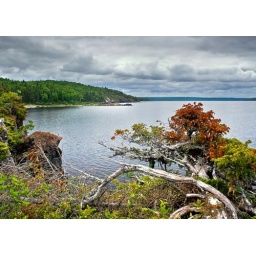
This image was editied in Lightroom2 using the graduated filter to lower the exposure in the sky and retrieve the details in the cloud deck.